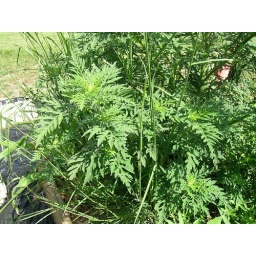
native plant garden in mount vernon missouri